History of scuba diving

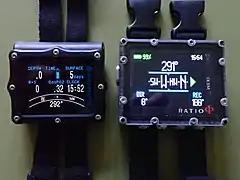
Shearwater Perdix and Ratio iX3M GPS dive computers in compass mode

Sidemount is a scuba diving equipment configuration which has basic scuba sets, each comprising a single cylinder with a dedicated regulator and pressure gauge, mounted alongside the diver, clipped to the harness below the shoulders and along the hips, instead of on the back of the diver. It originated as a configuration for advanced cave diving, as it facilitates penetration of tight sections of cave, as sets can be easily removed and remounted when necessary. The configuration allows easy access to cylinder valves, and provides easy and reliable gas redundancy. These benefits for operating in confined spaces were also recognized by divers who made wreck diving penetrations. Sidemount diving is now growing in popularity within the technical diving community for general decompression diving, and has become a popular specialty for recreational diving, with several diver certification agencies offering recreational and technical level sidemount training programs.